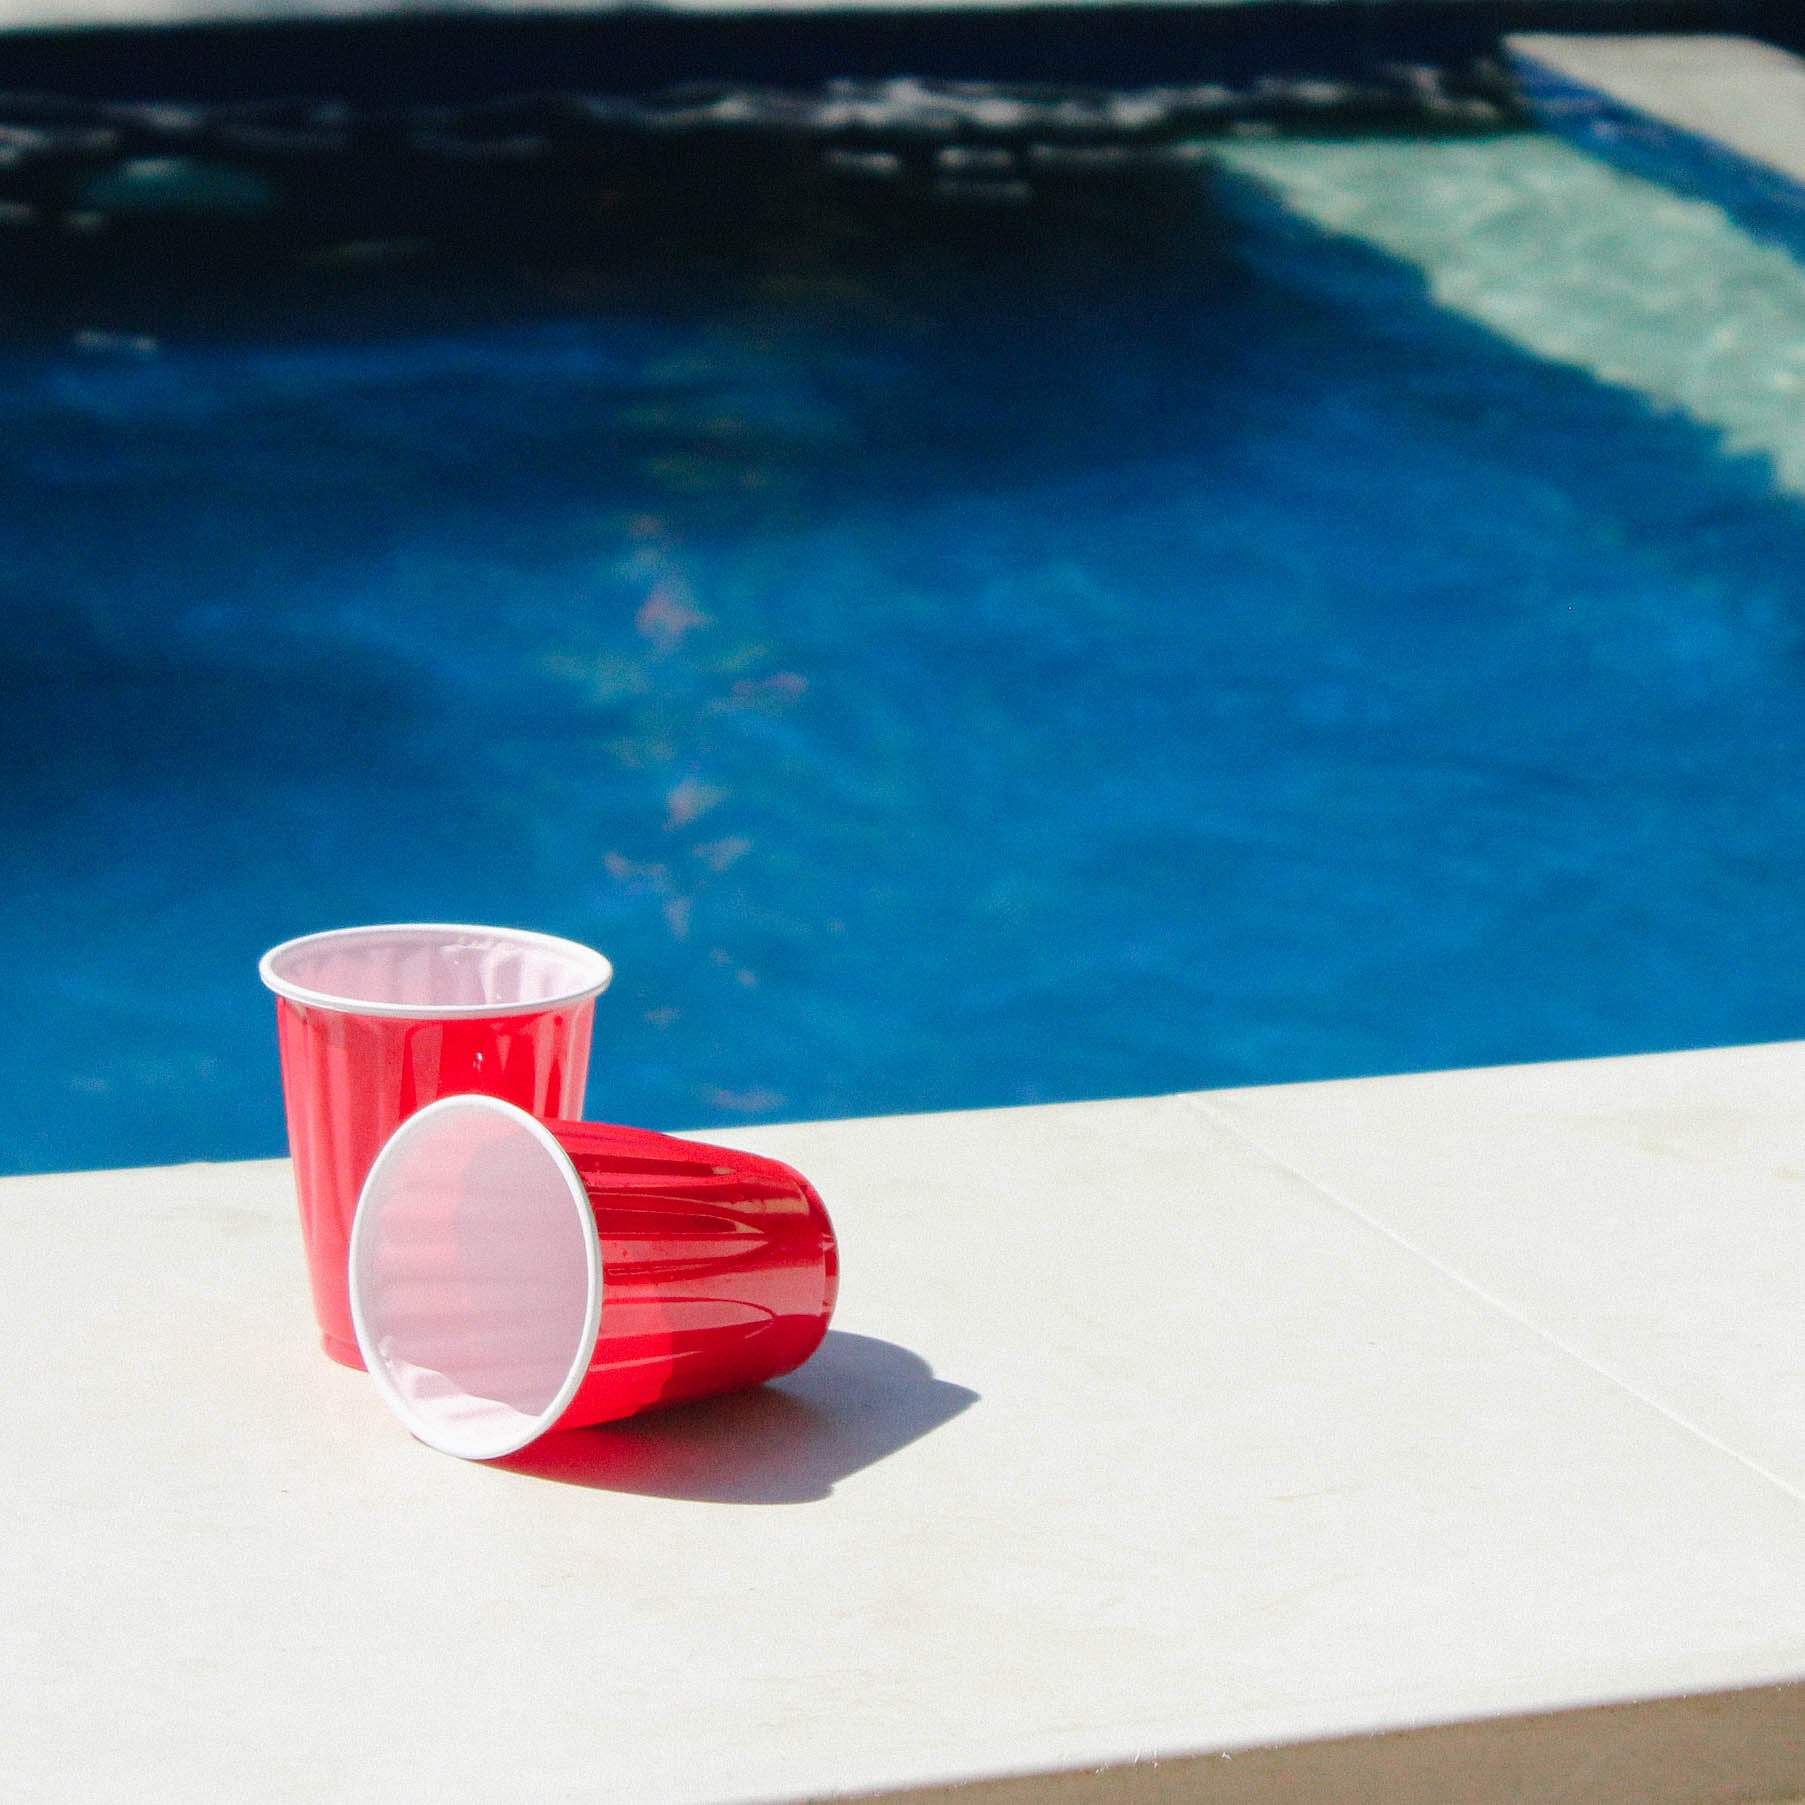
blue, red, table, turquoise, azure, sky, furniture, vacation, architecture, leisure, swimming pool, games